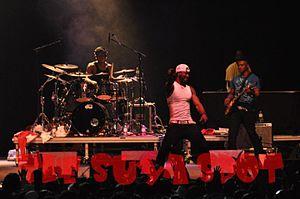
P-Square nés le 18 novembre 1981. est un groupe de hip-hop nigérian, originaire de Lagos. Il est composé des frères jumeaux Peter et Paul Okoye.